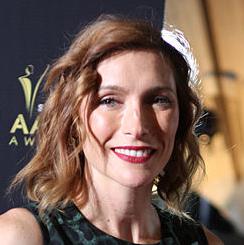
Age: 39